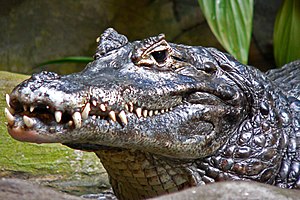
Kaimaner
Yacarekaiman (Caiman yacare)
Yacarekaiman (Caiman yacare)
Kaimaner er en underfamilie i alligatorfamilien. Kaimanerne adskiller sig fra de egentlige alligatorer ved at mangle den forbenede skillevæg i næsen og ved at de har et bugpanser af hypermobile benplader. Hver benplade er opbygget af to dele, der kan vippes i takt med huden. Kaimaner findes i Mellem- og Sydamerika og forveksles ofte med de egentlige krokodiller. Kaimaners føde er primært små fugle, mus og krybdyr.